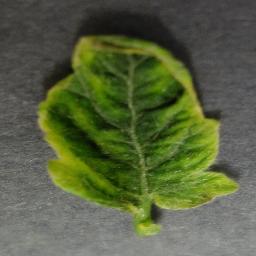
Label: Tomato___Tomato_Yellow_Leaf_Curl_Virus